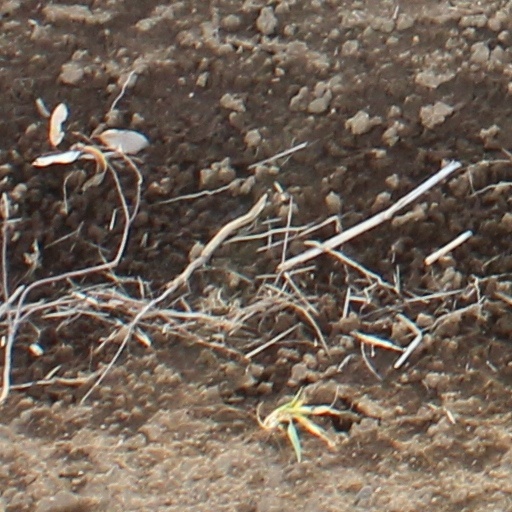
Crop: wheat